Spacing Guild

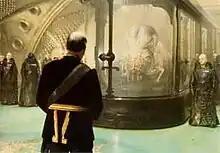
Mutated Guild Navigator suspended in a tank filled with spice gas, accompanied by Guild agents, as depicted in the David Lynch film "Dune" (1984).

The Spacing Guild is an organization in Frank Herbert's science fiction "Dune" universe that possesses a monopoly on interstellar travel and banking. Guild Navigators (alternately Guildsmen or Steersmen) use the drug melange (also called "the spice") to achieve limited prescience, a form of precognition that allows them to successfully navigate "folded space" and safely guide enormous starships called heighliners across interstellar space instantaneously.